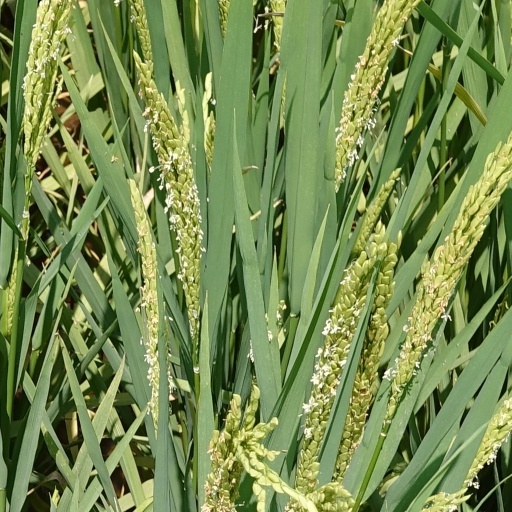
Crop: rice